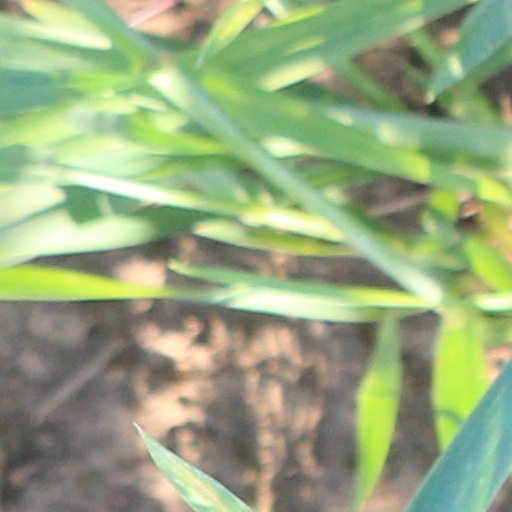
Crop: wheat